Santa Maria in Aquiro

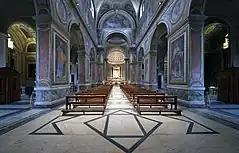
Interior

Santa Maria in Aquiro has been a titular church since the 11th century. The most recent cardinal-deacon was Angelo Amato who died on 31 December 2024.